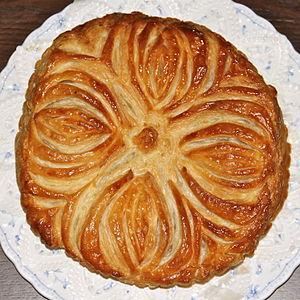
La pâte feuilletée, ou feuilletage, est un type de pâte obtenue par abaissage et pliages successifs de couches alternant une pâte basique et une matière grasse, technique culinaire dite de la pâte tourée. Après cuisson, cette pâte croustillante et légère est utilisée aussi bien en viennoiserie, pâtisserie, qu'en charcuterie pâtissière.